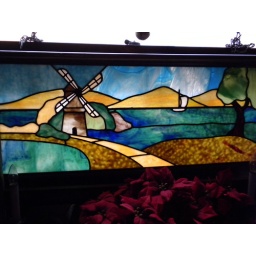
Stained glass window in the kitchen of the Grier Musser Museum